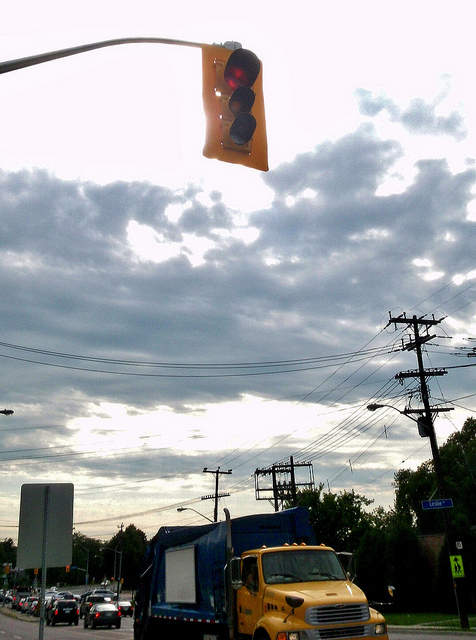
Truck and car traffic on a city street

A garbage truck travels under a stop light.

A traffic signal over a big truck on the street.

A truck that is driving down the street.